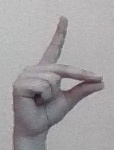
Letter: ta